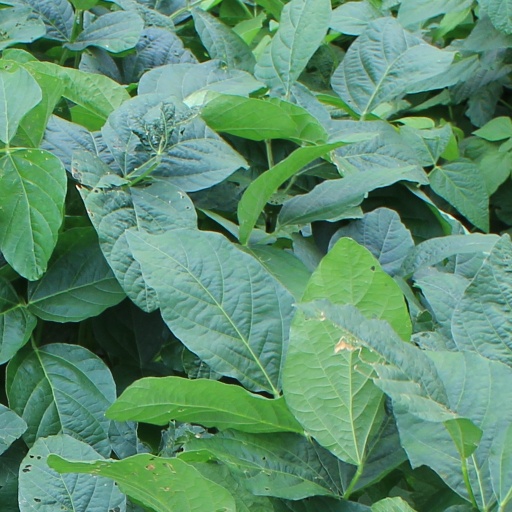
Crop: soybean